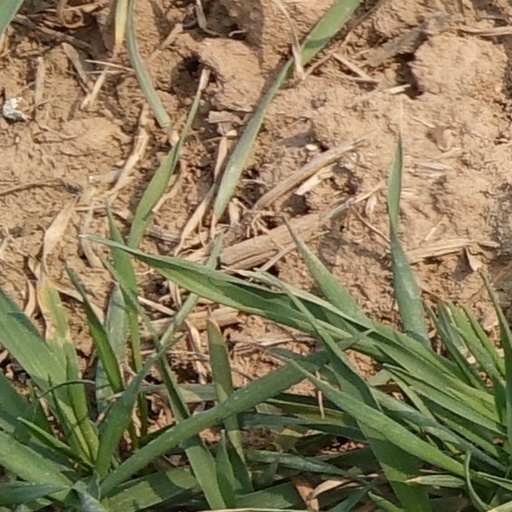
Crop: wheat